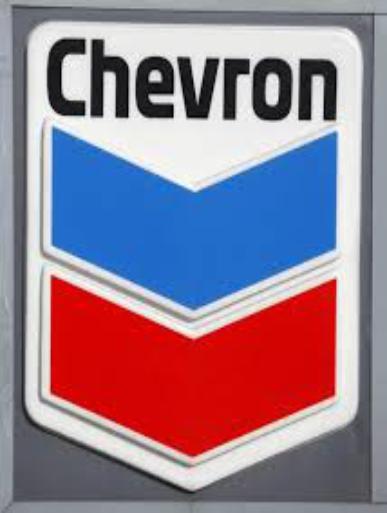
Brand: Chevron
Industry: Transportation